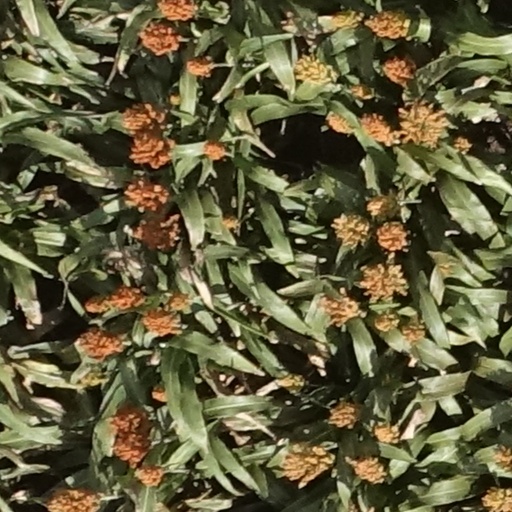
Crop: sorghum